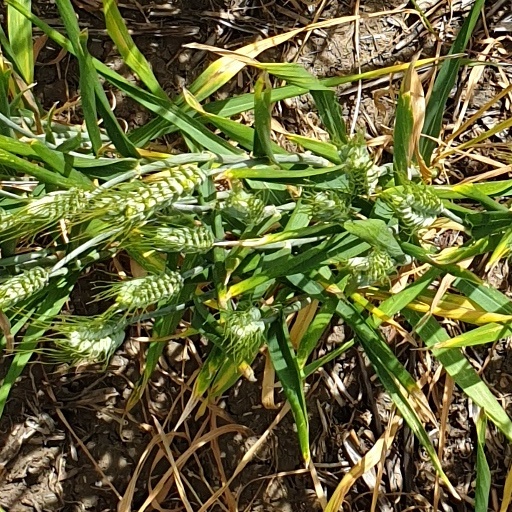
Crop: wheat